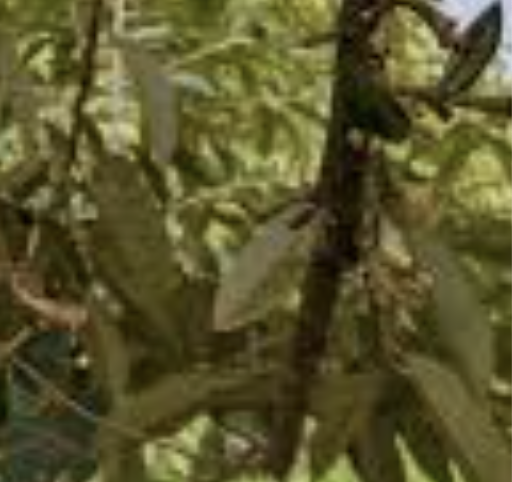
Label: sooty_mold